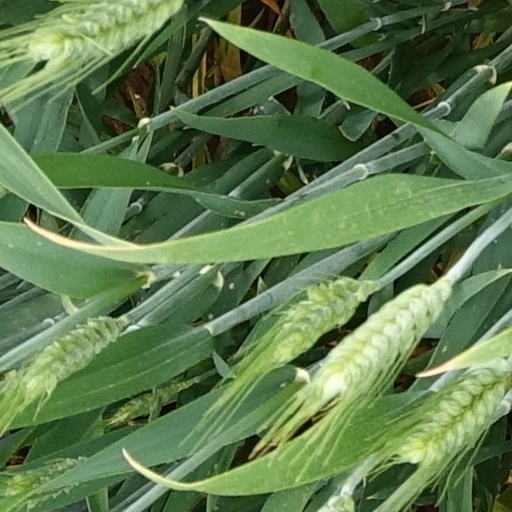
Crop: wheat